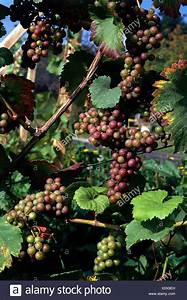
Label: Grapes